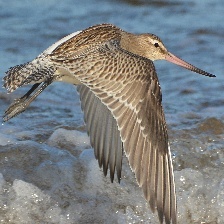
Species: BAR-TAILED GODWIT
Scientific name: LIMOSA LAPPONICA